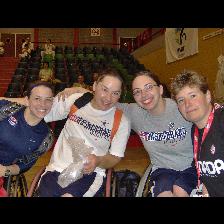
Label: Human